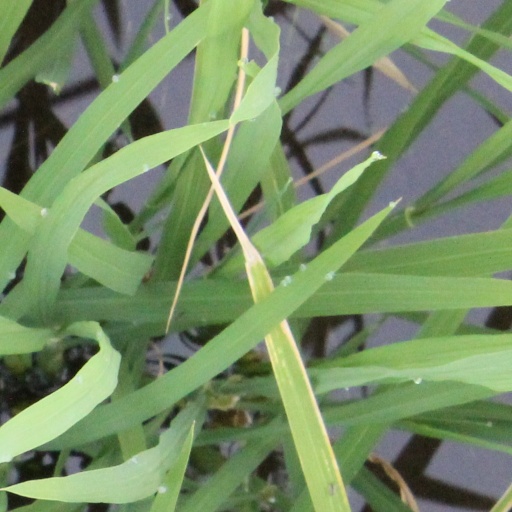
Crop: rice